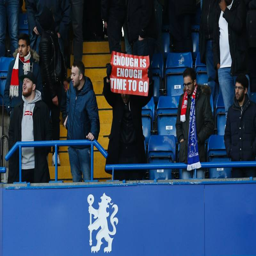
the fans are beginning to wonder if life might be better without football player .